Mount Lebanon Mutasarrifate

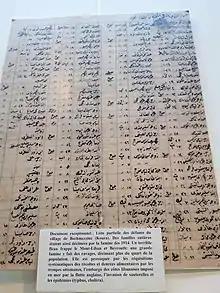
Partial list of the deceased in Bishmizzine as a result of the Great Famine of Lebanon in 1916.

In September 1915, a royal decree was issued appointing Ali Münif Bey, one of the senior officials of the Ottoman Ministry of Interior, as administrator of Mount Lebanon, Ali Munif arrived in Beirut (where he took residence in Zuqaq al-Blat) on 20 September of the same year and began his work as an administrator on Mount Lebanon under the command of the Wali of Beirut. Ali Munif devoted his works to the abolition of the Mount Lebanon regime and its privileges. He reorganized the districts of the Mutasarrifate, following the example of what was happening in the other Ottoman provinces. And he made many changes between employees, in coordination with the Ministry of Interior. He also began appointing secondary jobs to individuals who were not from Mount Lebanon whom he brought from the Wilayat of Beirut, with some of them being Lebanese or Turks. To complete the nullification of the Basic Law and the elimination of Lebanese autonomy, the government decided that Mount Lebanon, like all other states, would be represented in the Council of Representatives in Constantinople, and due to the difficulty of holding general elections in times of war, the administrator Ali Munif took the initiative to appoint Prince Haris Shehab, Prince Adel Arslan and Rashid Al-Rami appointed deputies to represent Lebanon in the aforementioned council, and they carried out this task until the end of the war.